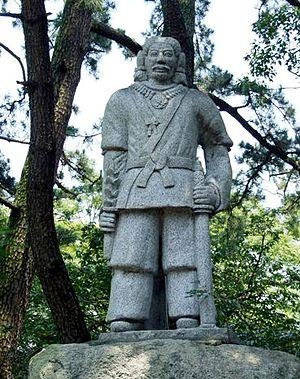
Le Yaizu-jinja est un sanctuaire shinto situé dans la ville de Yaizu, préfecture de Shizuoka au Japon. Il est aussi appelé le Irie Daimyojin. Son principal matsuri se tient le 13 août.